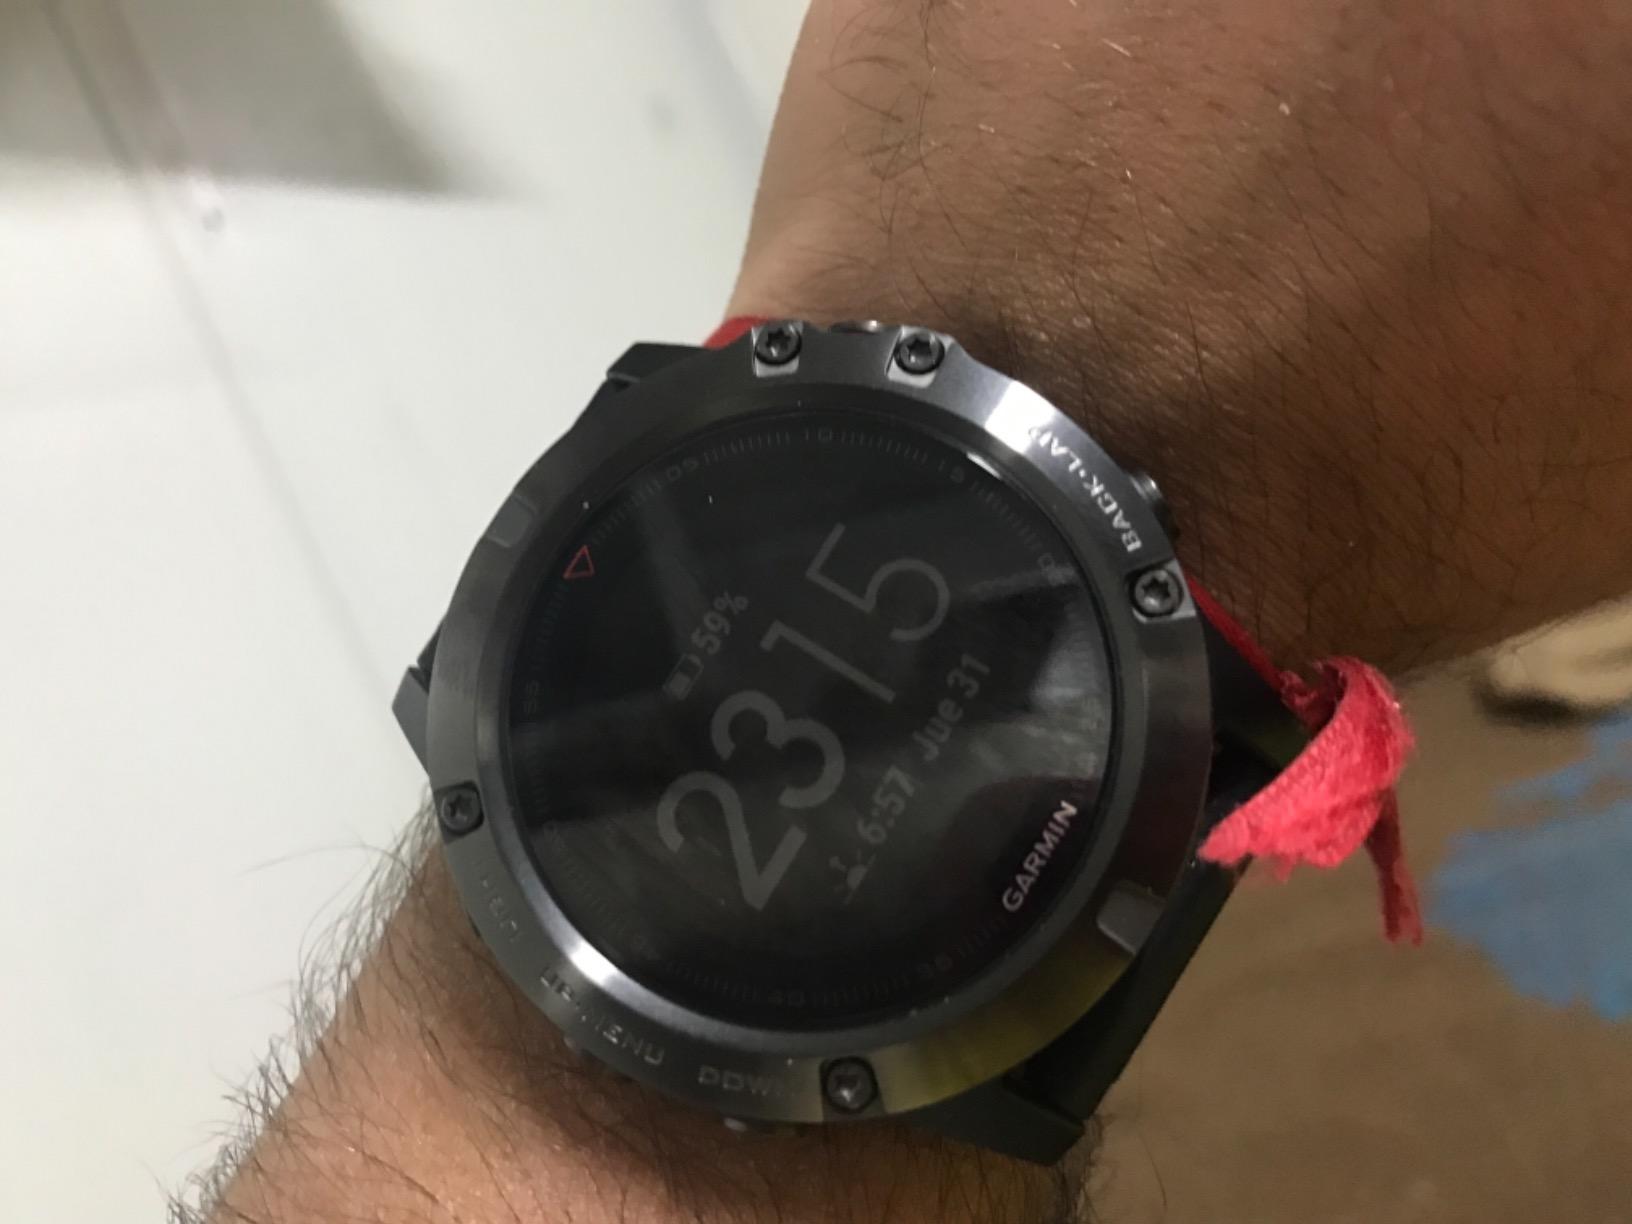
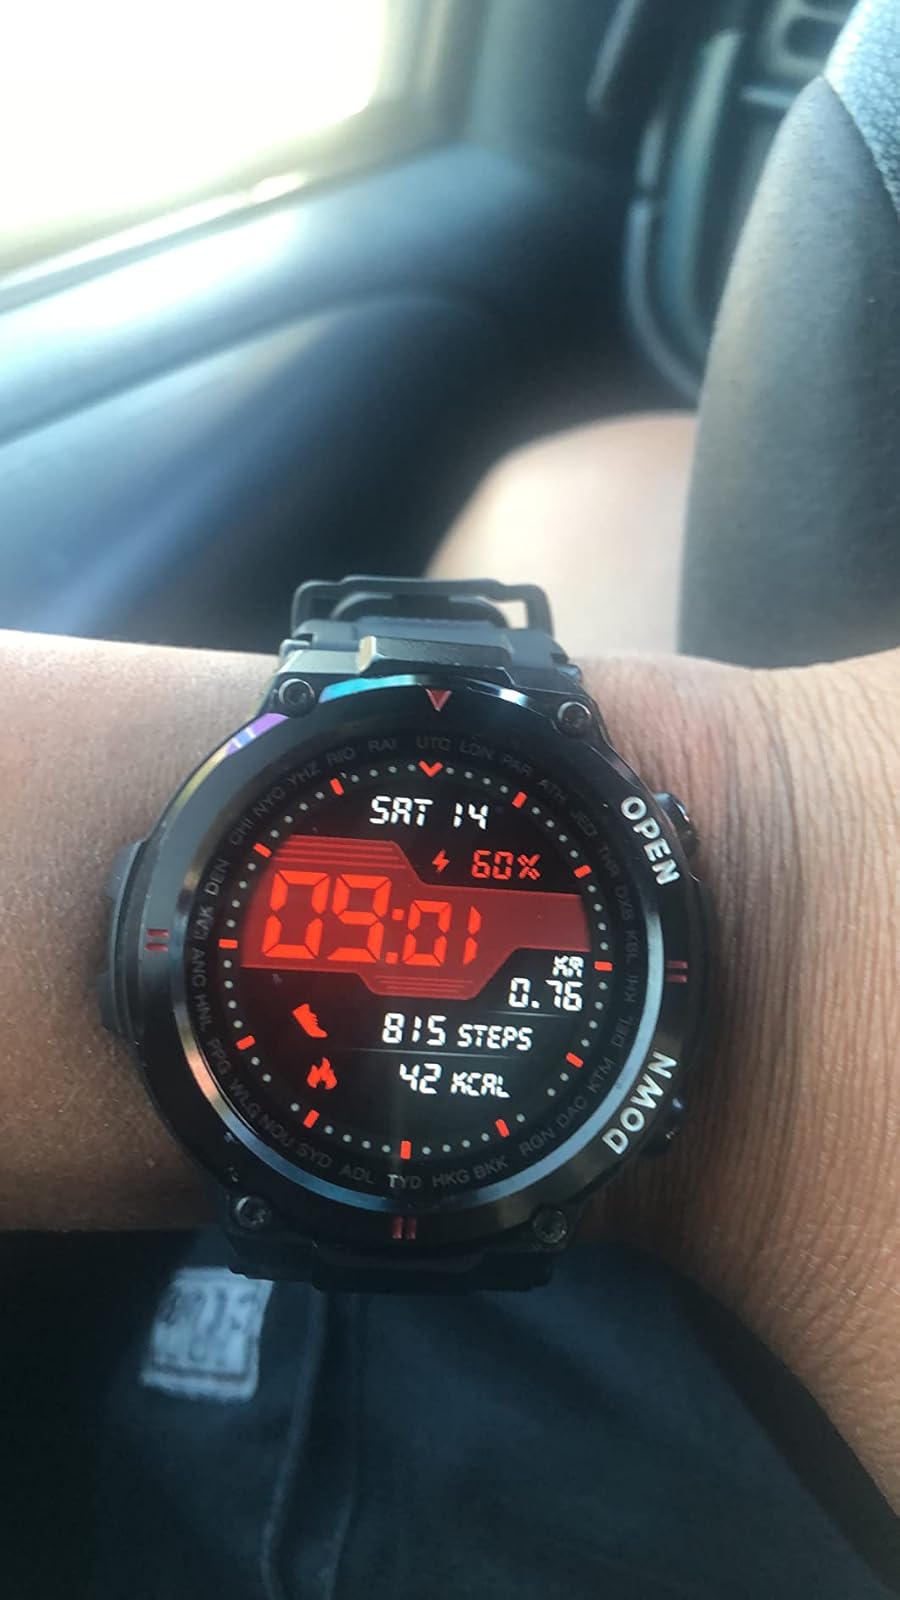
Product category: smartwatch
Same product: no